Ayigbe biscuit

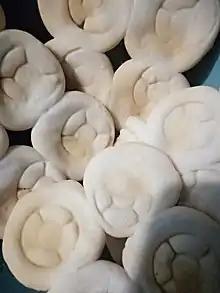

Ayigbe biscuit is a Ghanaian snack created by Yonunawo Kwami Edze from Agbozume in the Volta Region.